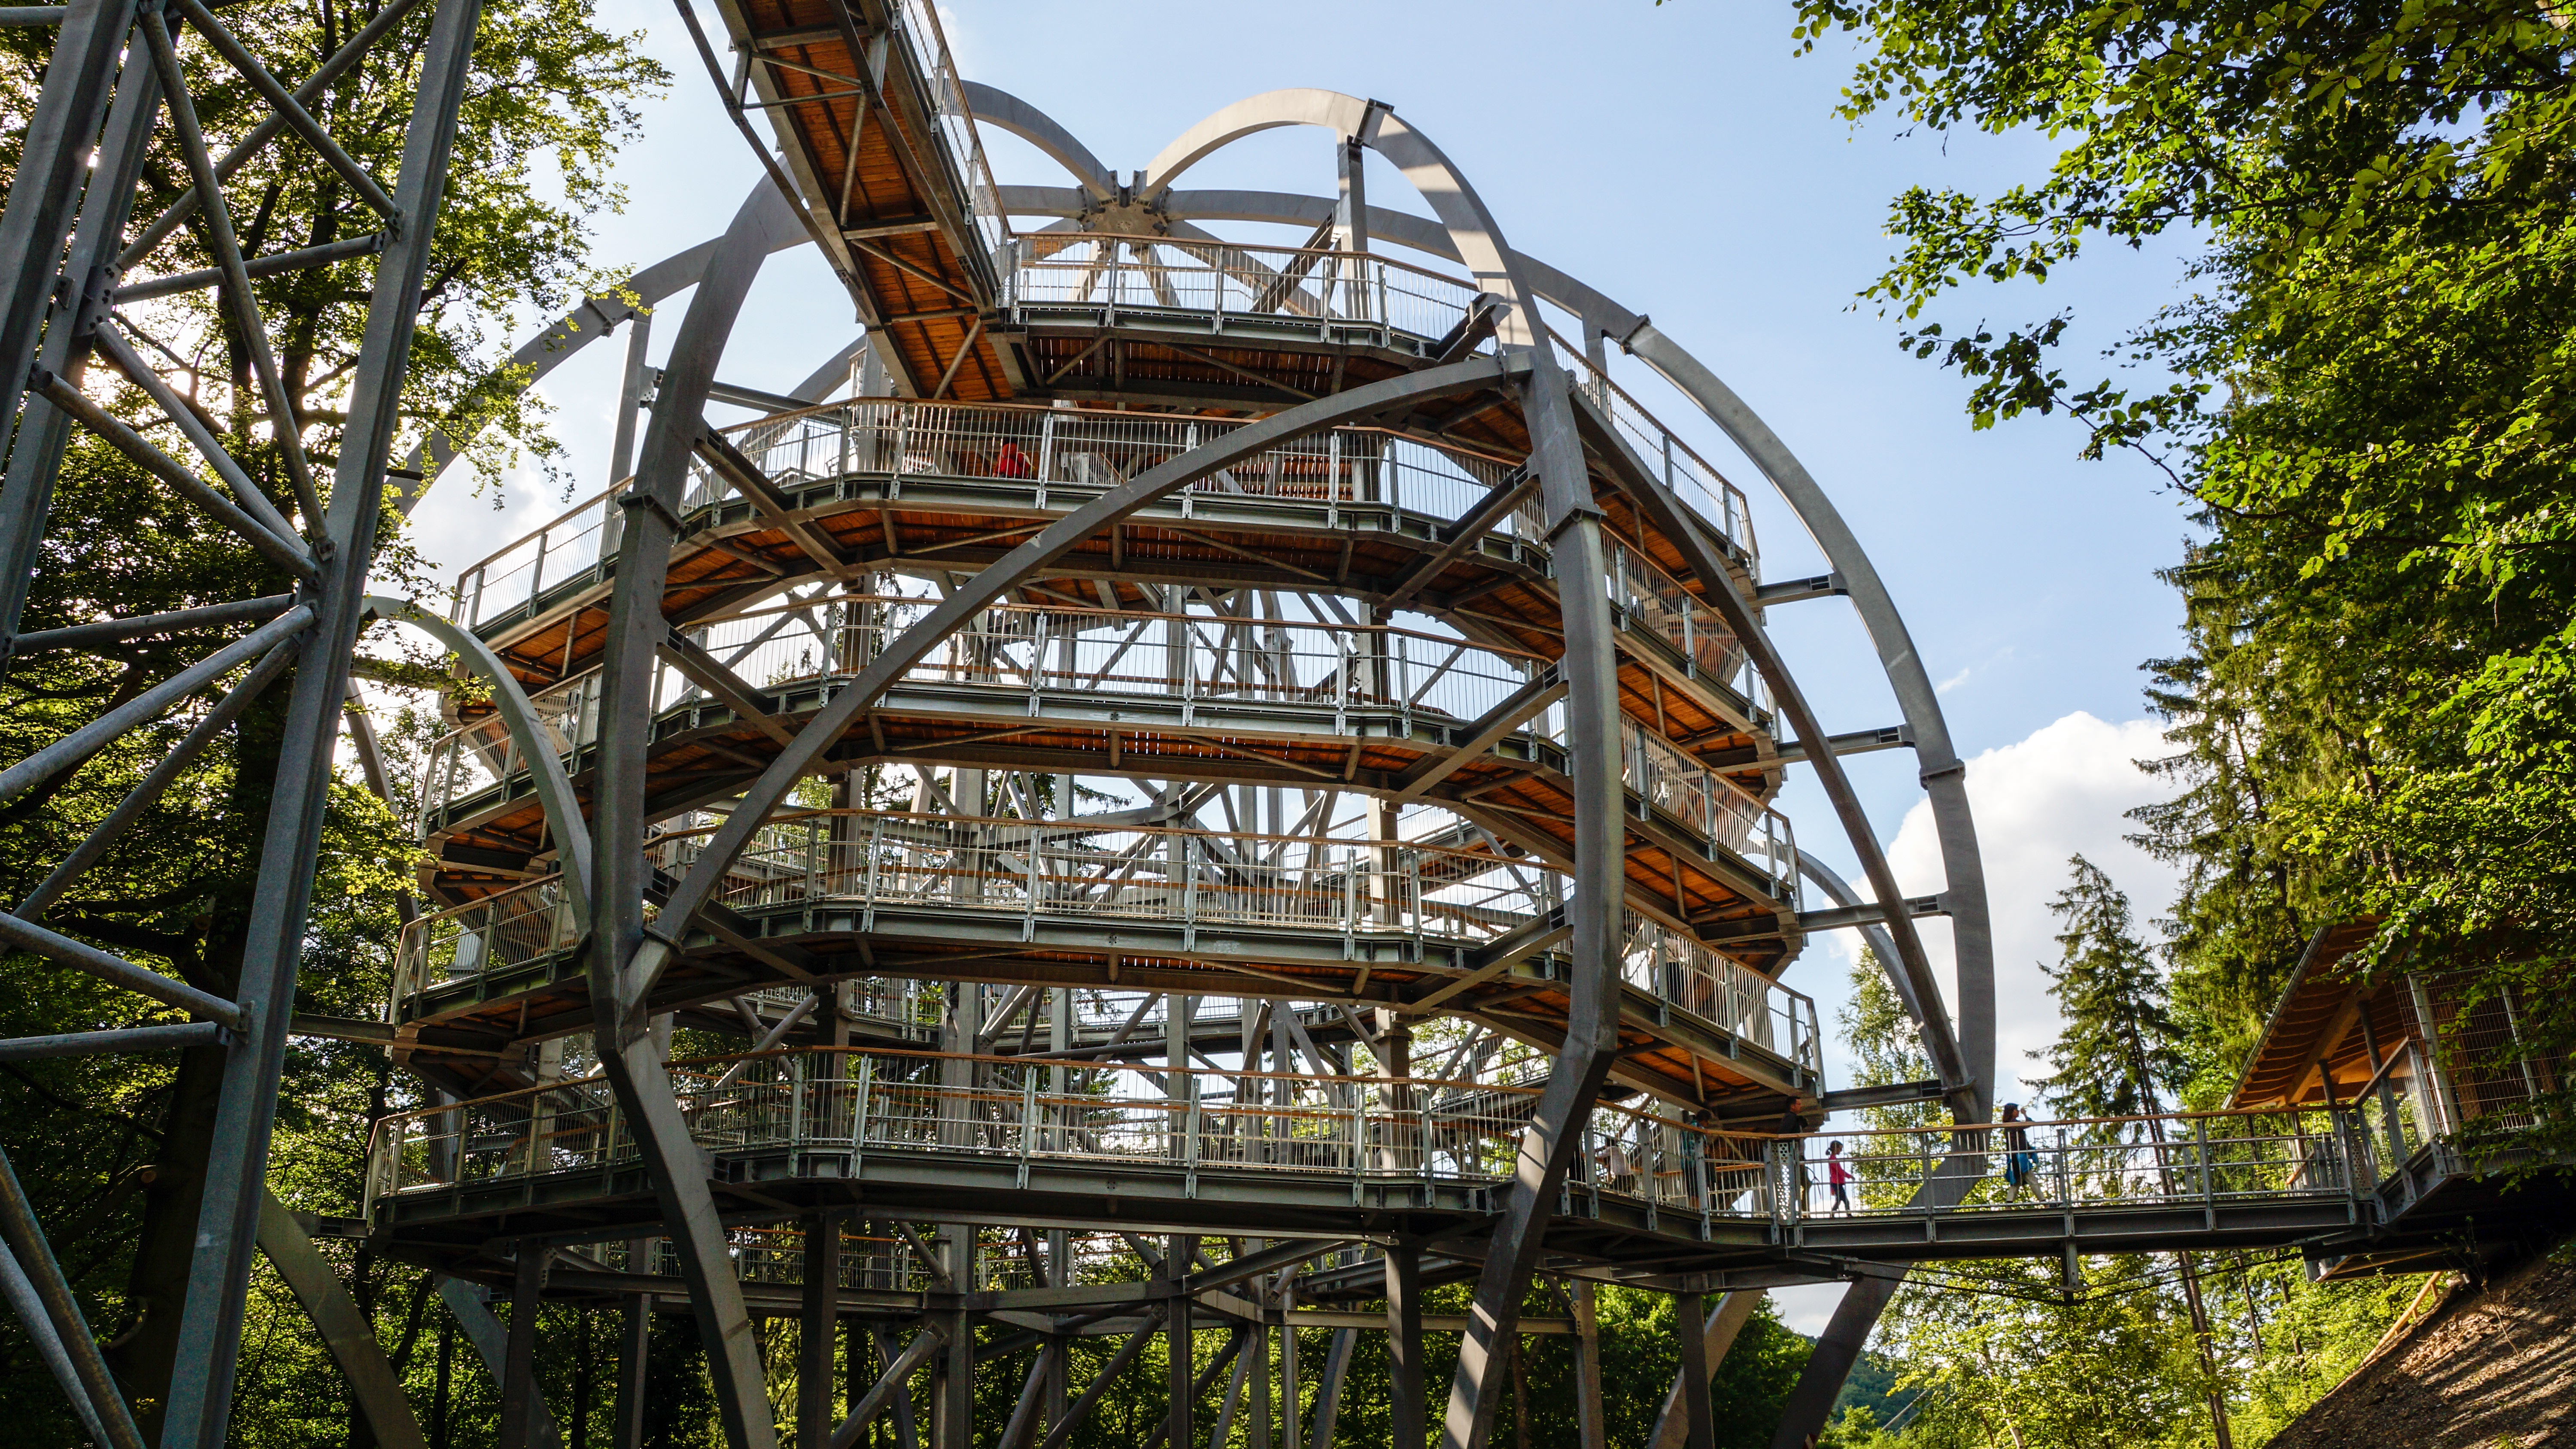
tree, nature, forest, path, pathway, outdoor, wood, recreation, foliage, amusement park, park, roller coaster, harz, observation tower, bad harzburg, truss bridge, amusement ride, outdoor recreation, harzburg, nonbuilding structure, canopy walkway, ecotourism, canopy walk, treetop walk, treetop walkway, educational trail